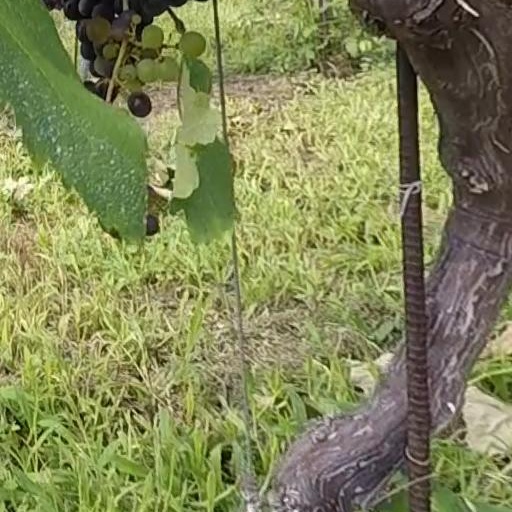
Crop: grape